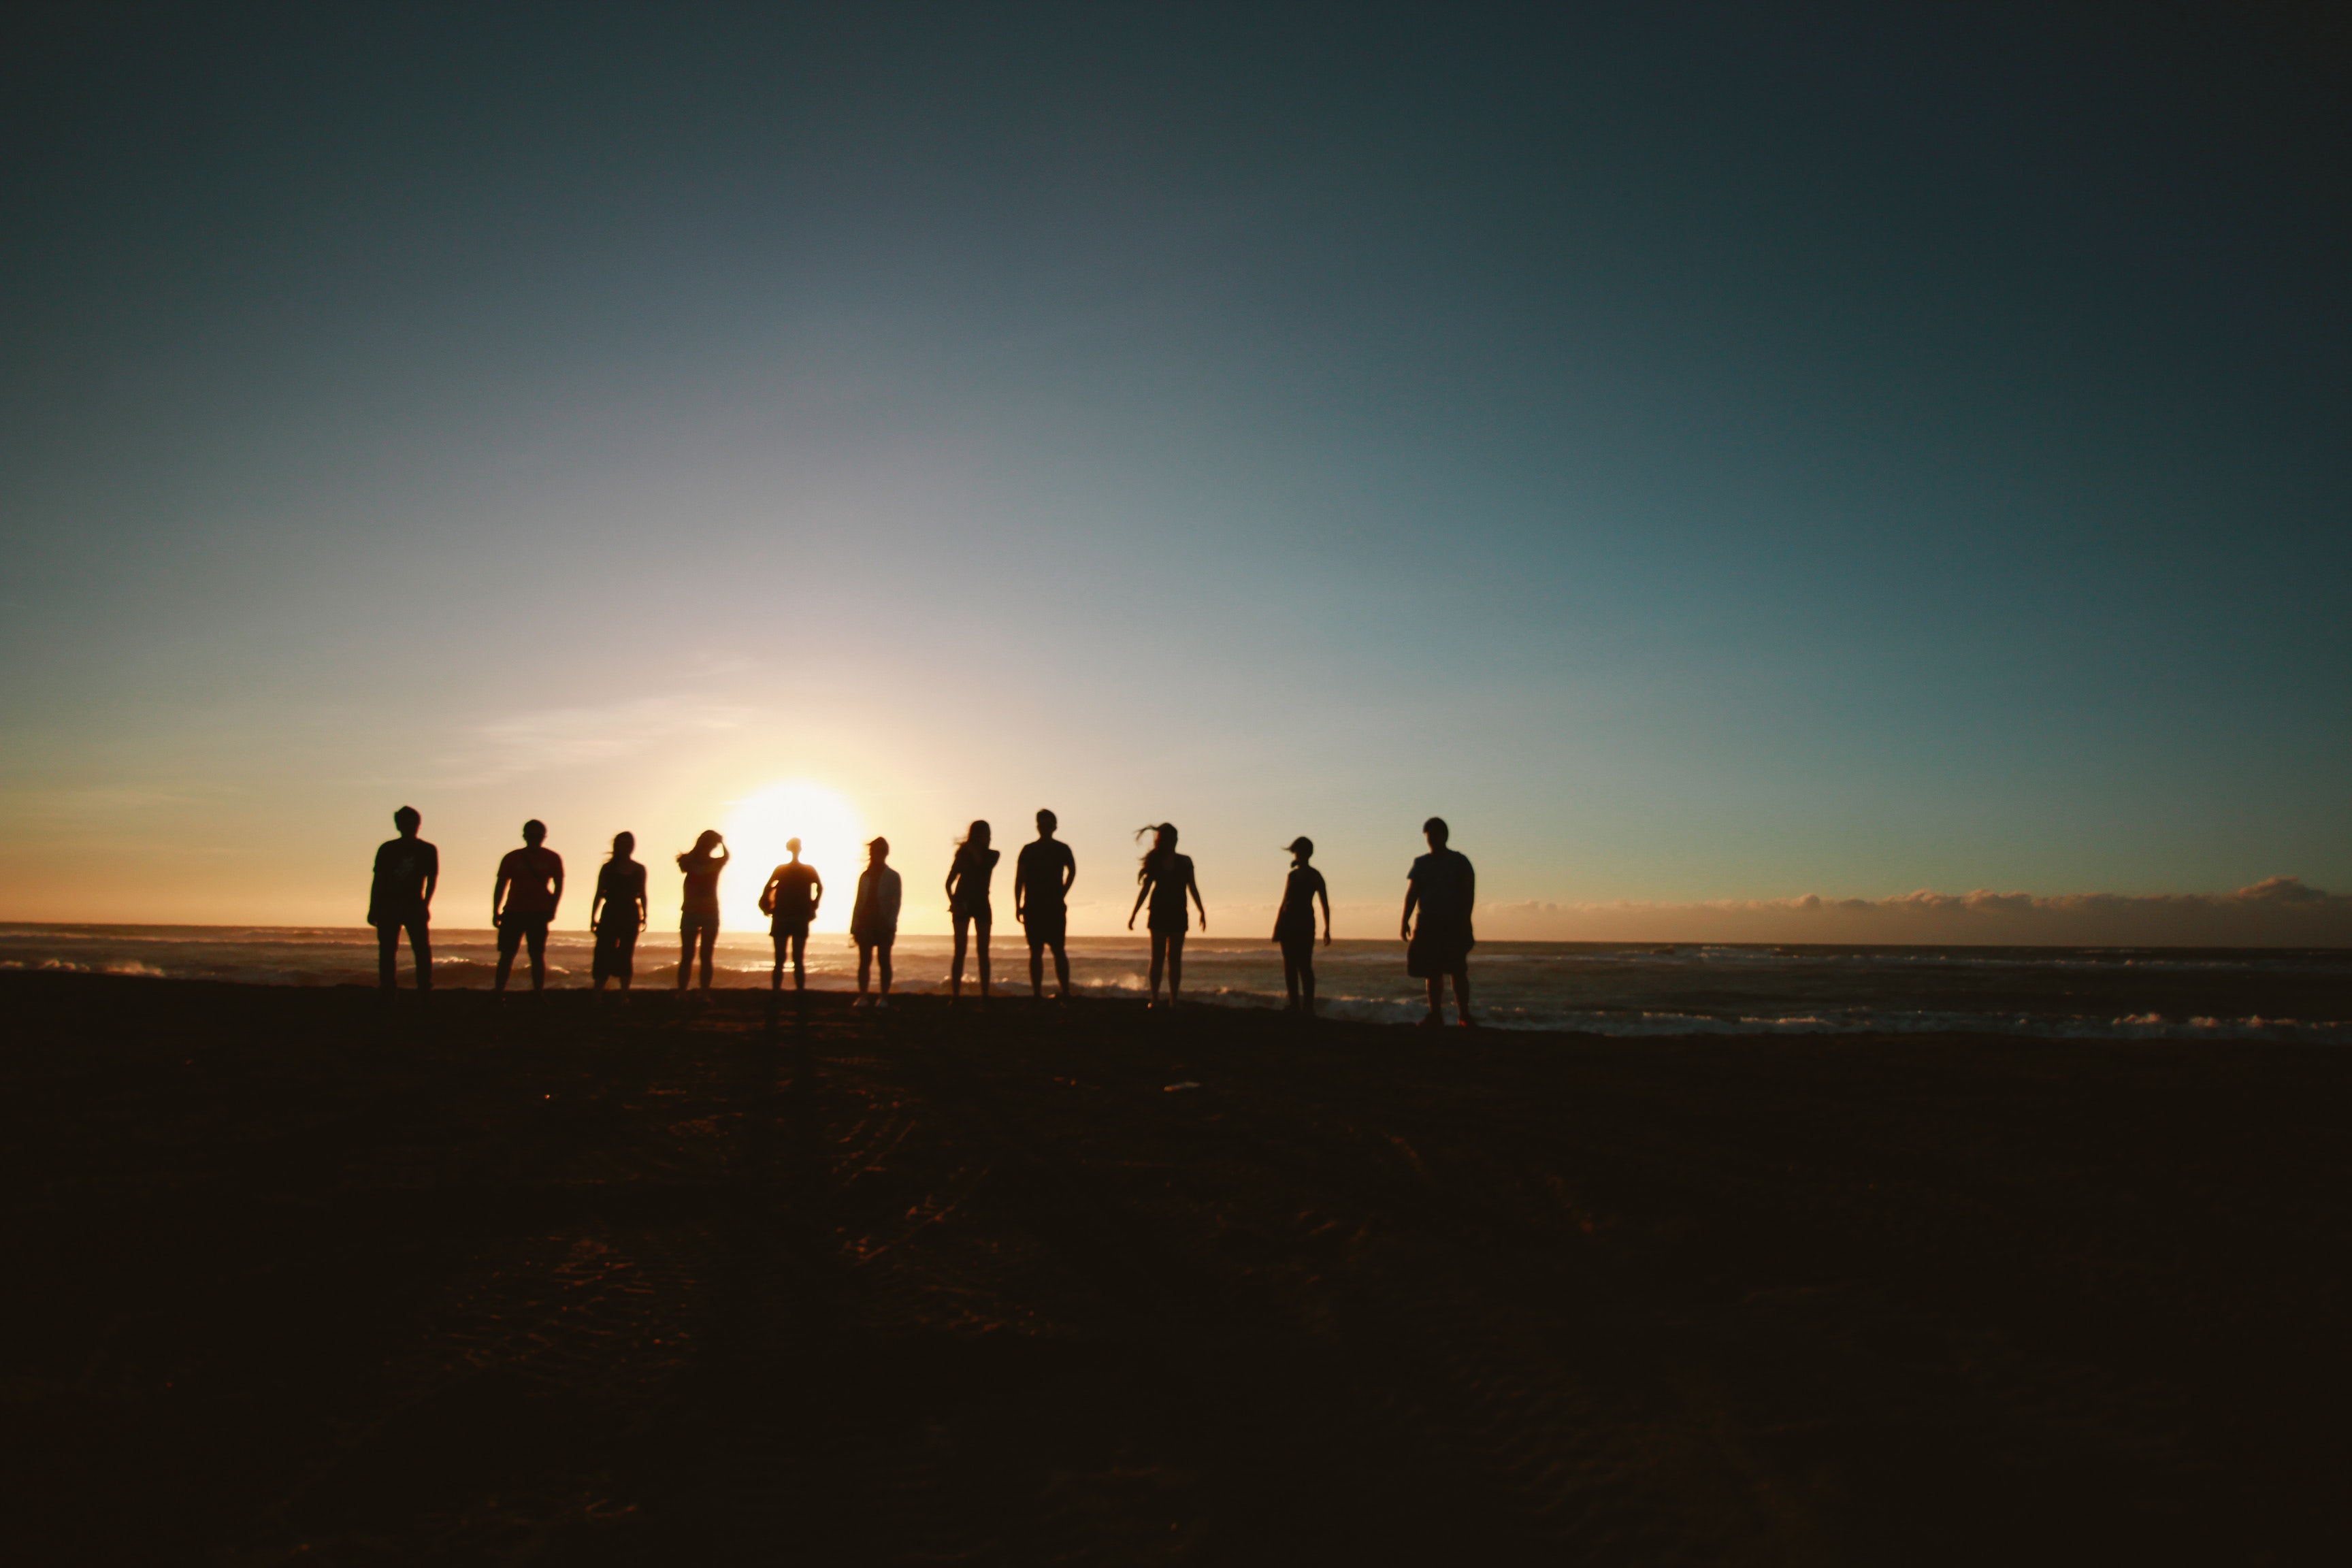
sky, horizon, sea, sunset, sunrise, sun, evening, morning, silhouette, sand, dusk, beach, sunlight, calm, ecoregion, landscape, ocean, cloud, dawn, water, vacation